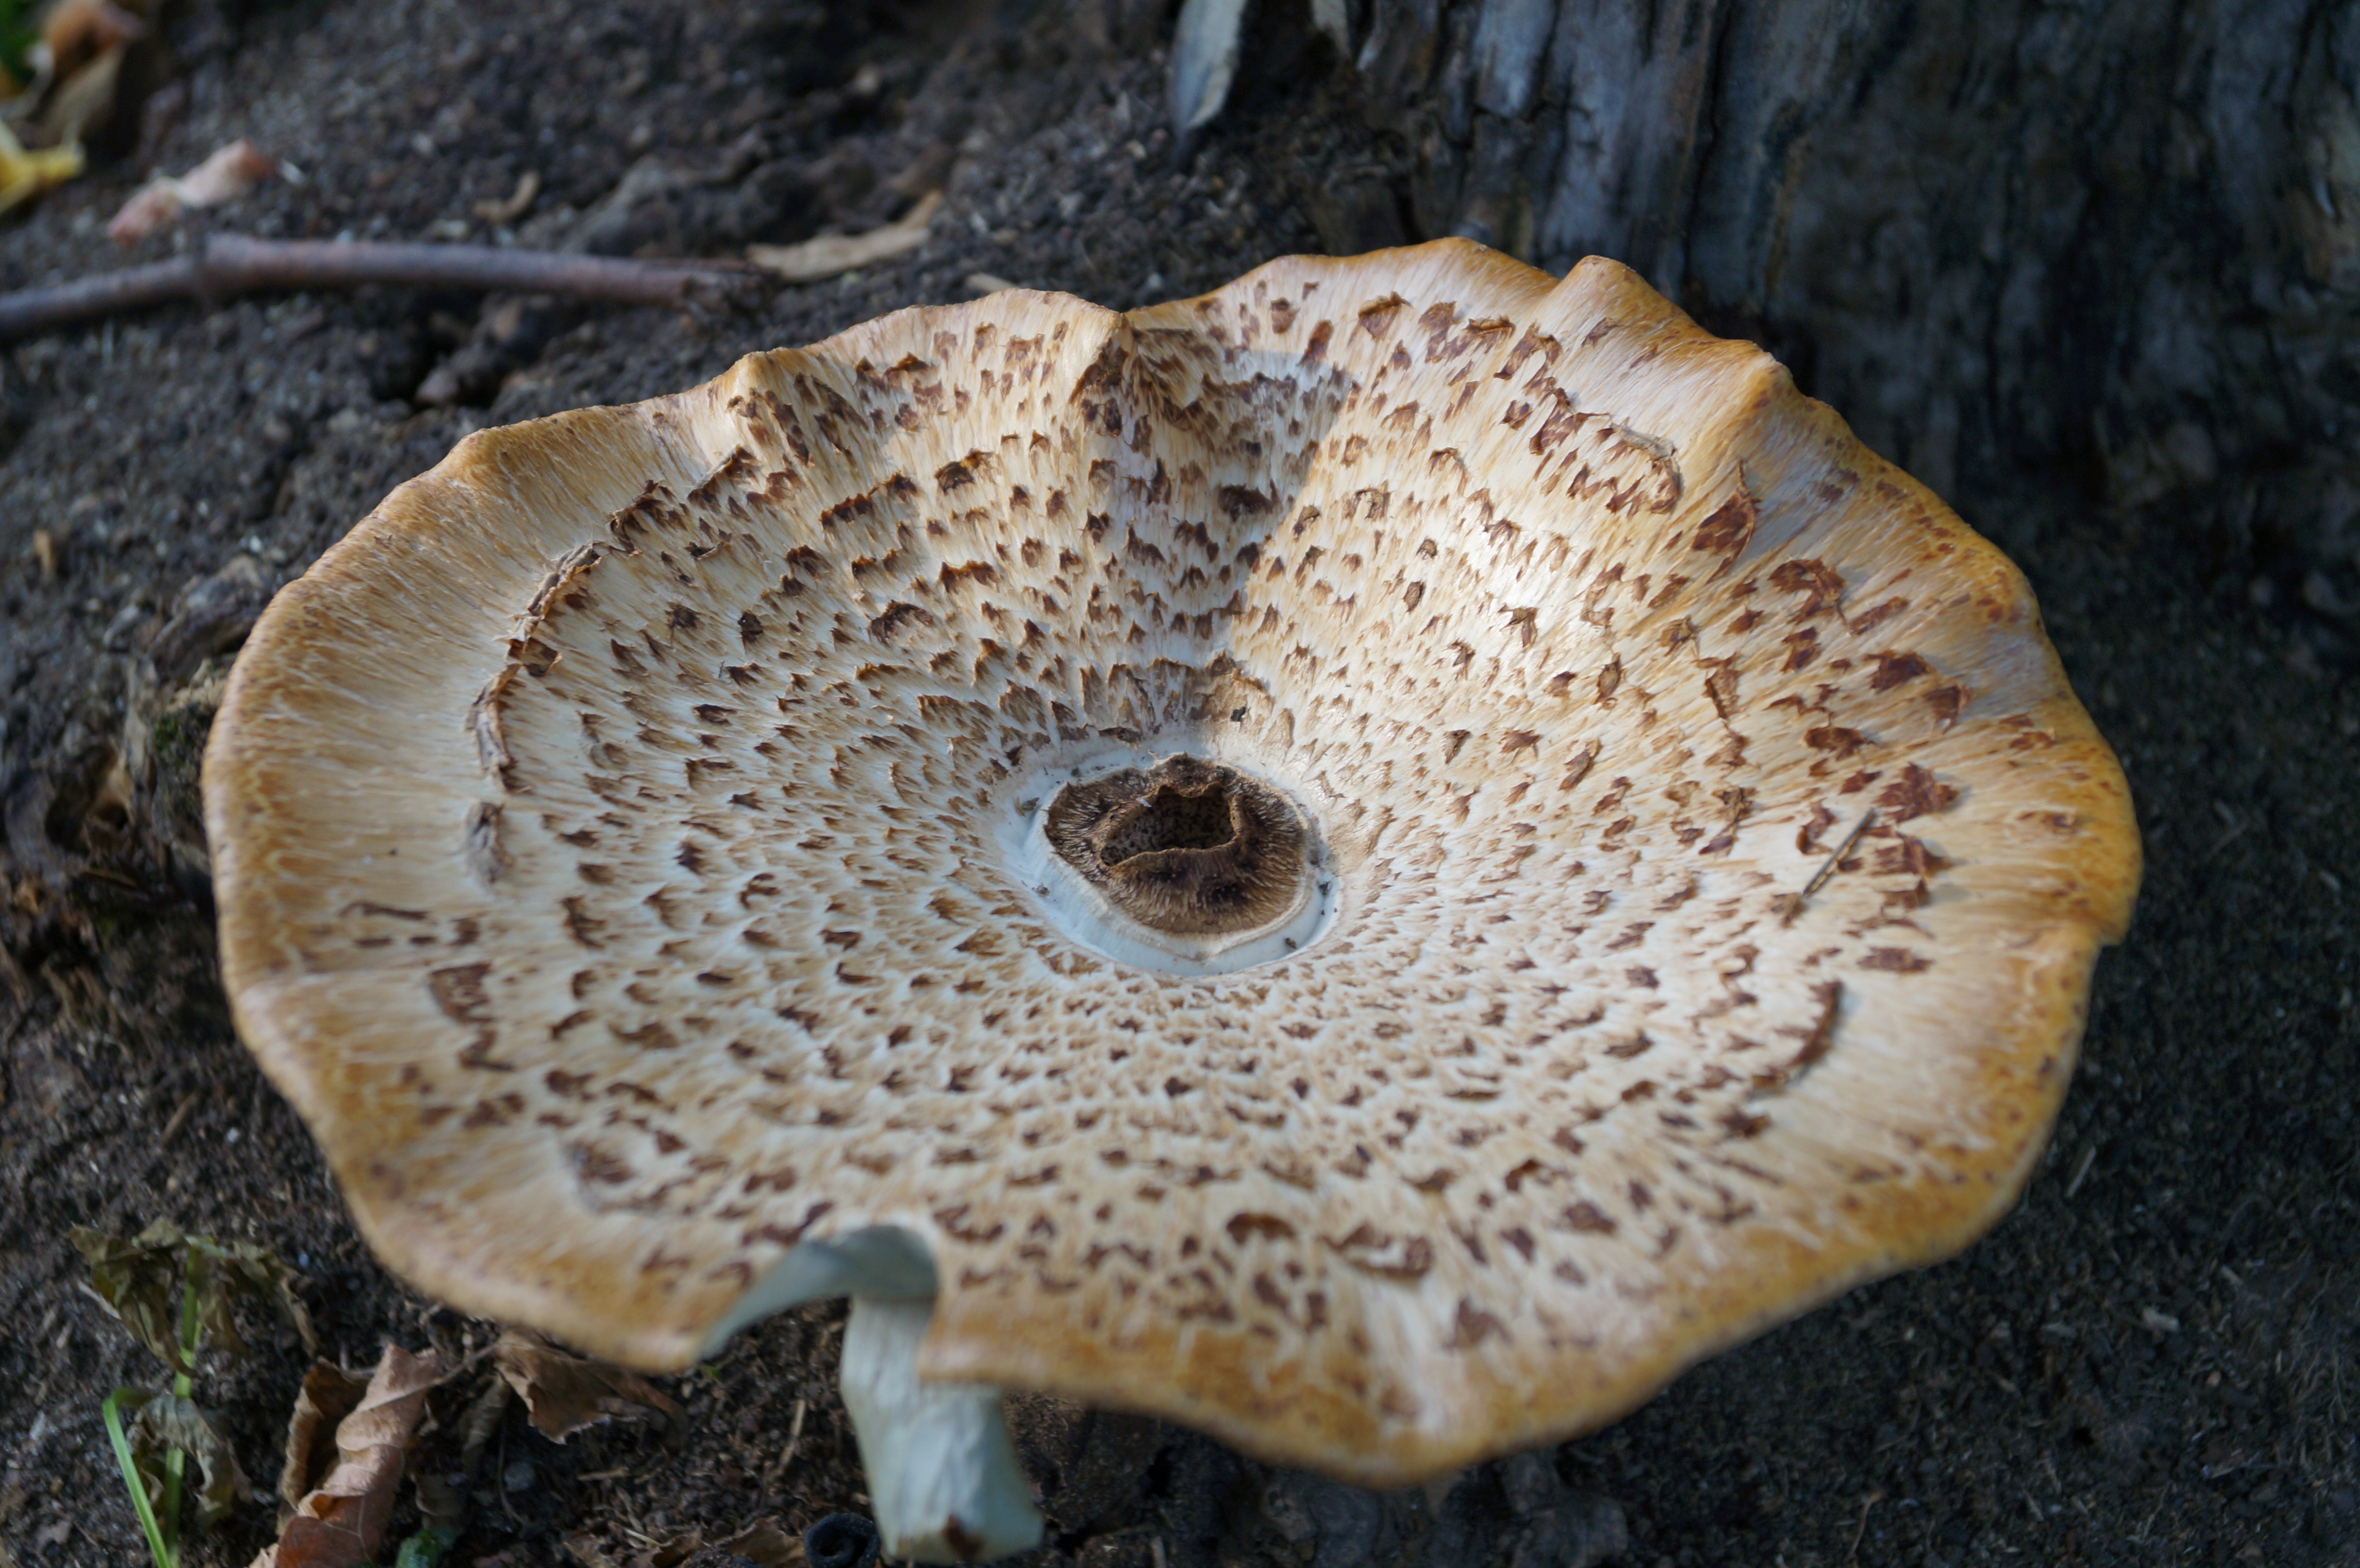
nature, forest, biology, mushroom, fauna, fungus, mushrooms, agaricus, tree fungus, matsutake, oyster mushroom, edible mushroom, shiitake, medicinal mushroom, marine biology, agaricomycetes, agaricaceae, champignon mushroom, pleurotus eryngii